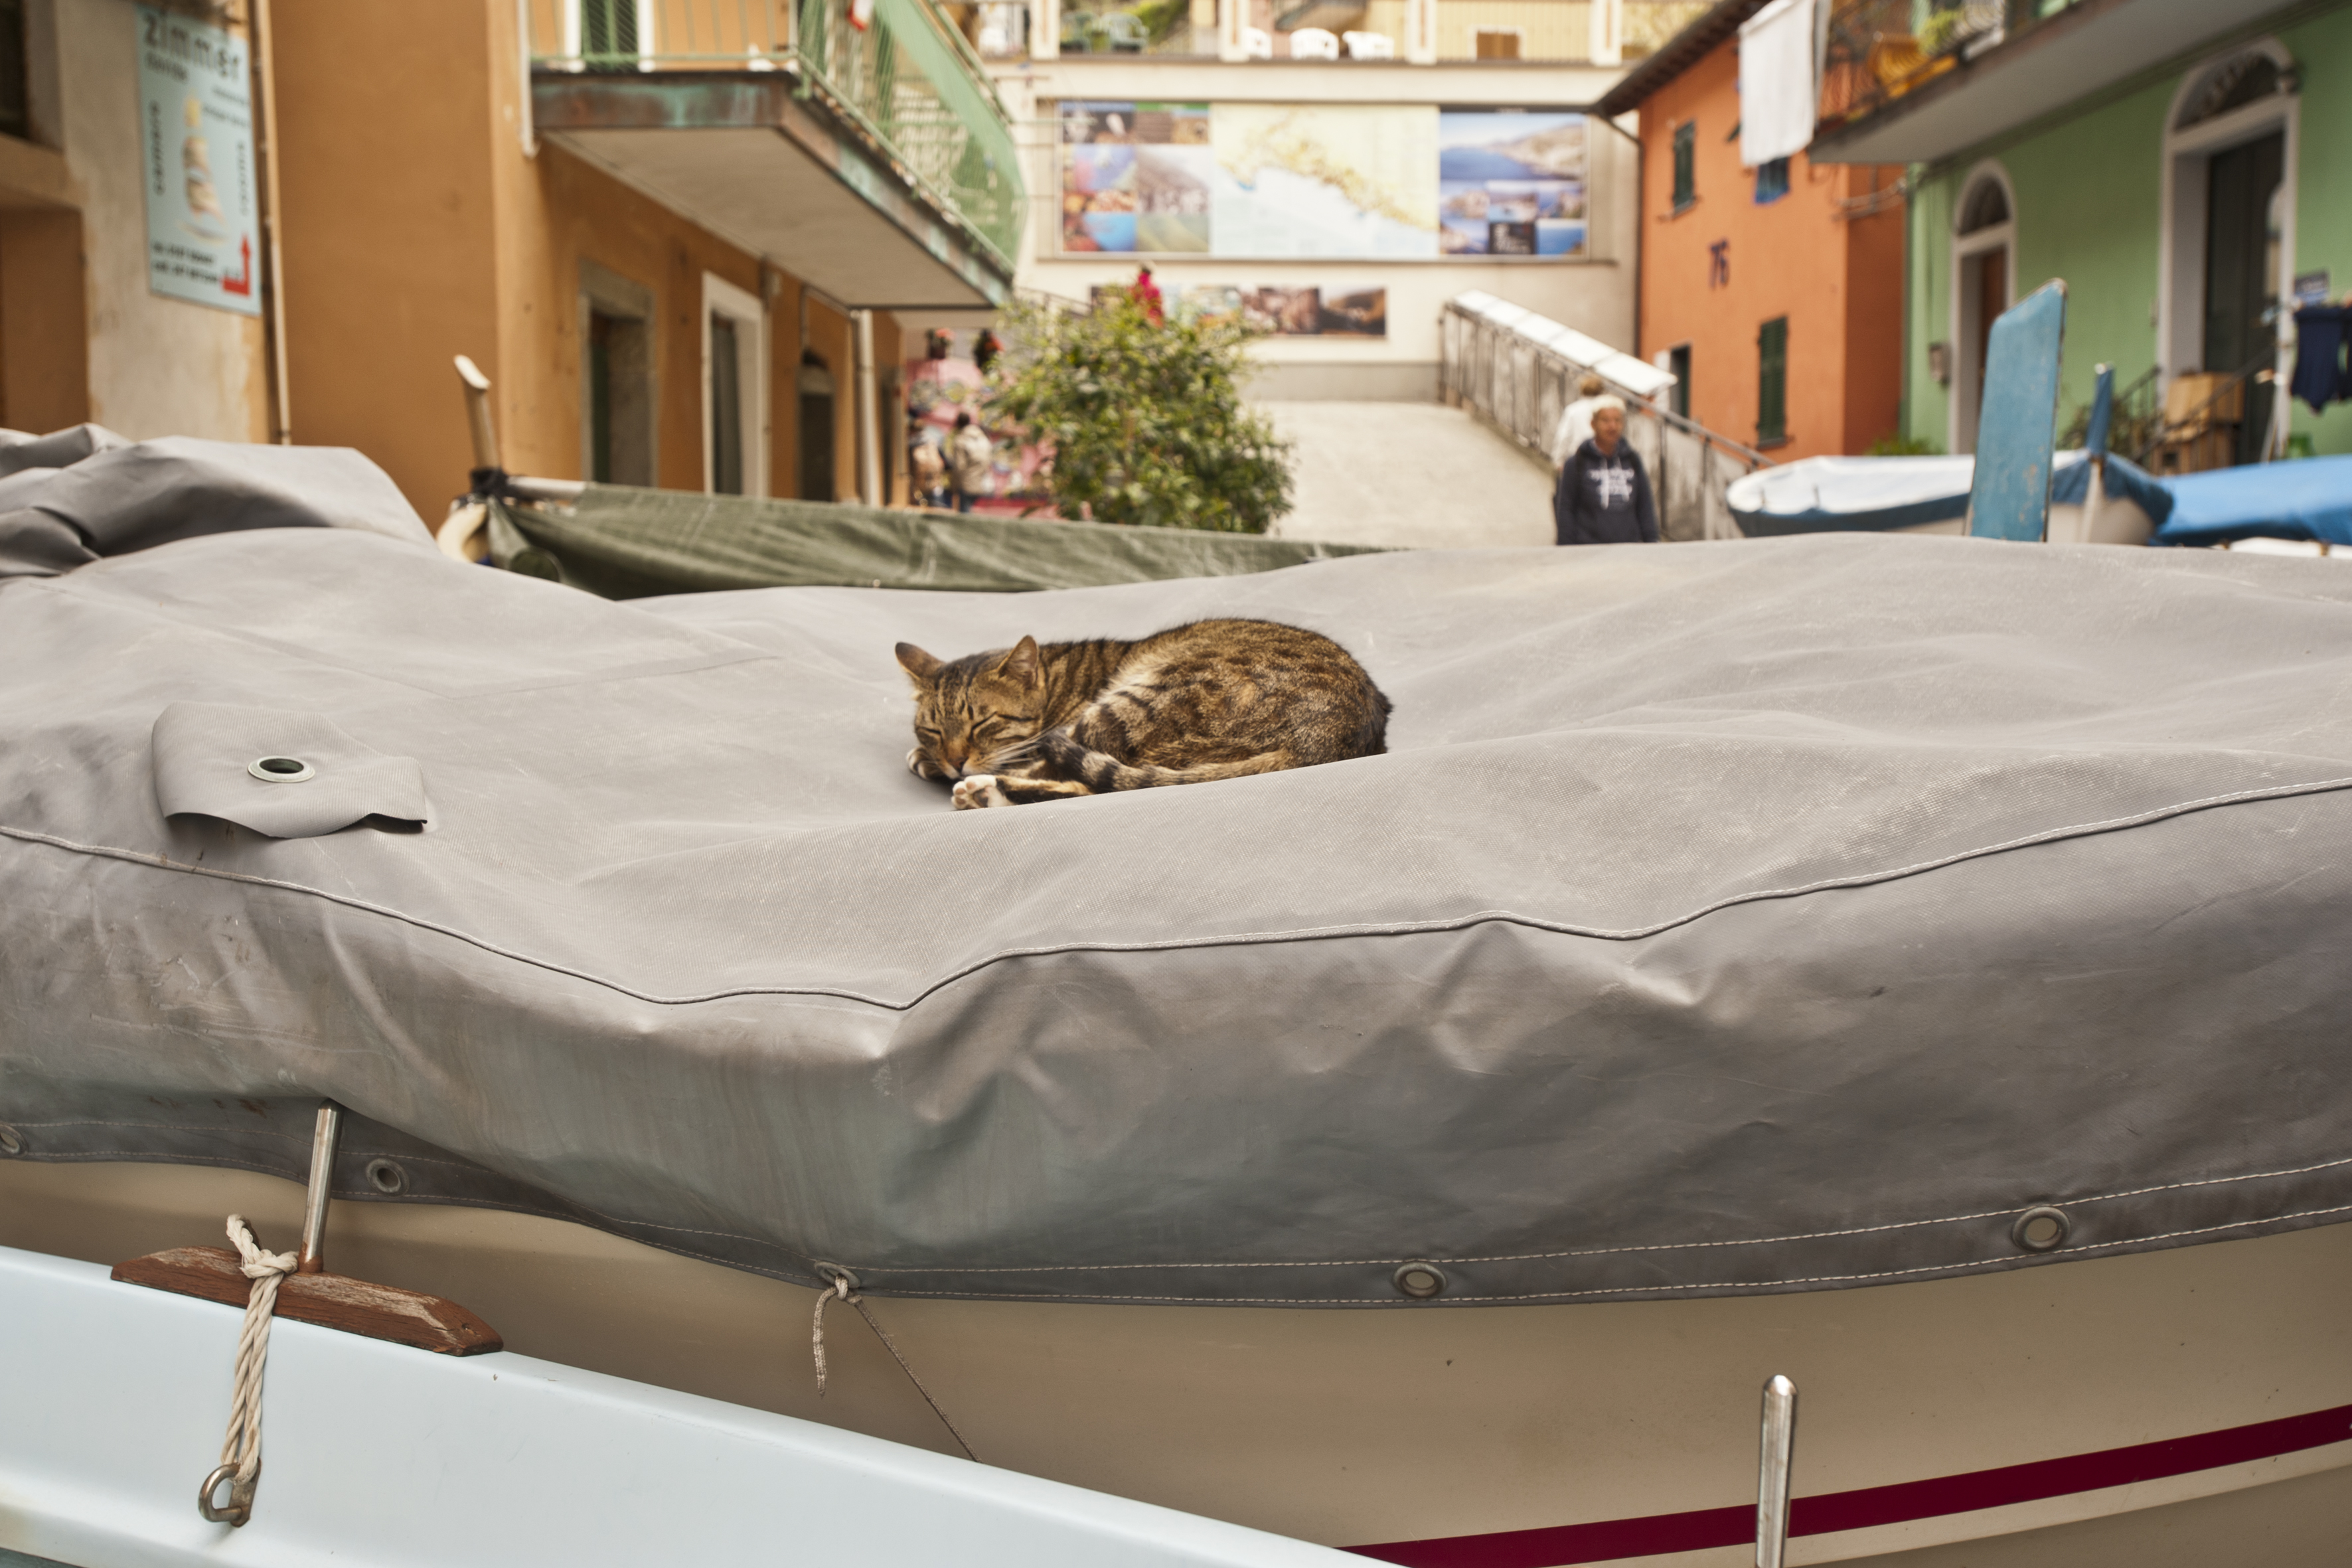
home, swimming pool, italy, furniture, room, interior design, bed, cinqueterre, bed sheet